Chieti

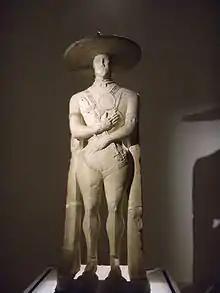
Warrior of Capestrano in the Museo Archeologico Nazionale d'Abruzzo

The territory shows the typical geological and geomorphological features of the hilly strip between the Marche-Abruzzi Apennines and the Adriatic Sea. The geology can be put in relation to the nearby Majella massif, which is the highest point of a carbonate platform's anticline. The territory where Chieti lies is the closest foredeep of this anticline to the Adriatic coast.